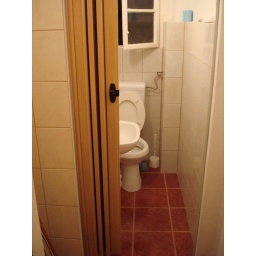
the window opens into a ventilation shaft, during the storm the night before sand blew in the window and covered the bathroom